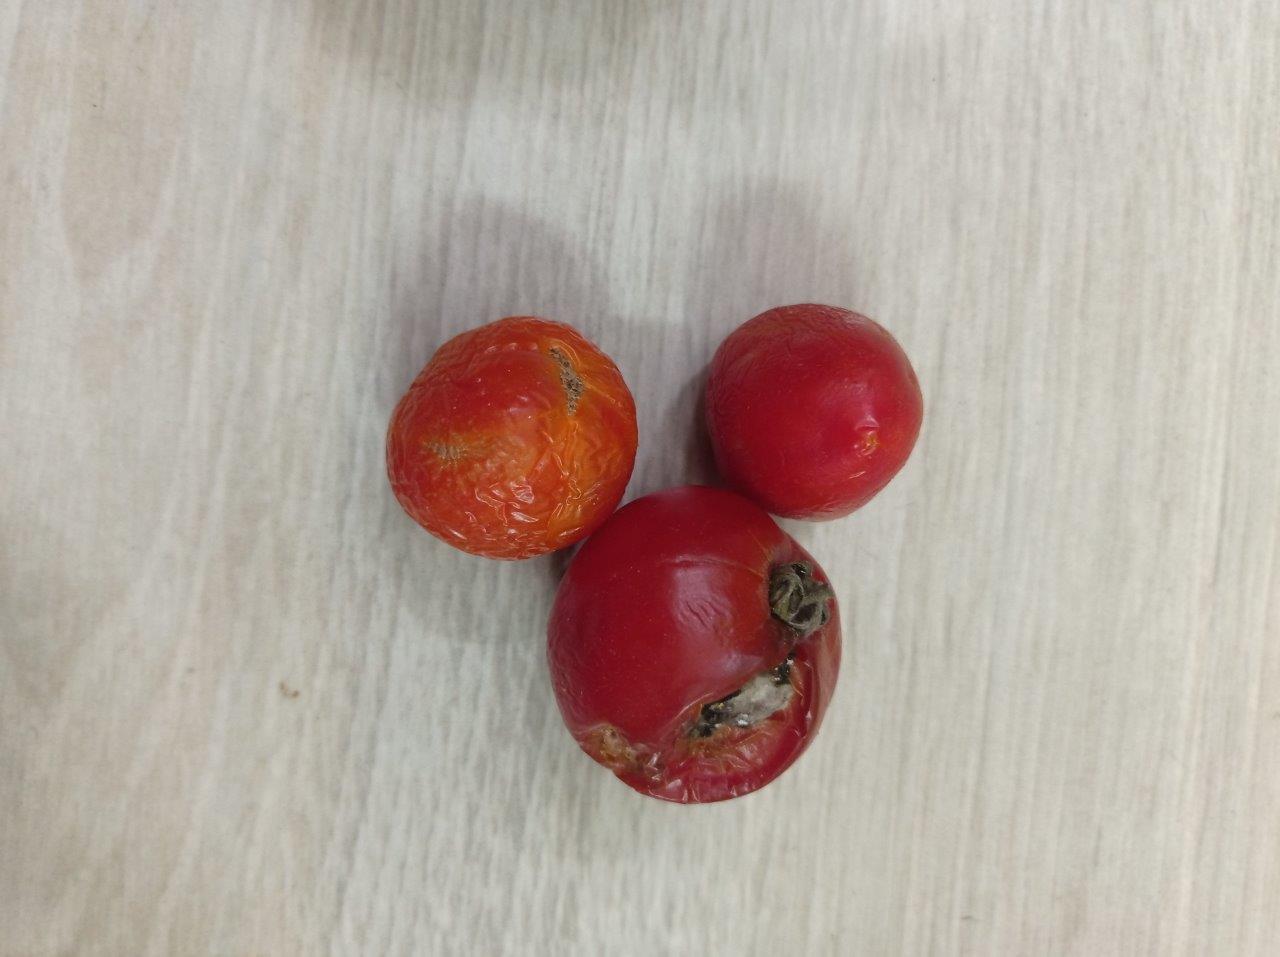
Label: Rotten